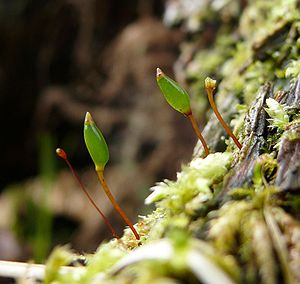
Buxbaumia
Grøn buxbaumia Buxbaumia viridis
Grøn buxbaumia Buxbaumia viridis
Buxbaumia er en slægt af mosser med omkring 12 arter i verden, hvoraf to findes i Danmark. Slægten er opkaldt efter den tyske botaniker Johann Christian Buxbaum.